Cornelius W. Wickersham

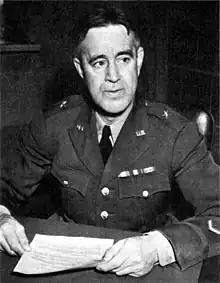
Cornelius Wendell Wickersham as a brigadier general

Cornelius Wendell Wickersham (June 25, 1885 – January 31, 1968) was a decorated United States Army officer with the rank of Lieutenant general; a lawyer and an award-winning author of philatelic literature. He studied at the Harvard University and practiced law for several years, before embarked for France during World War I. Wickersham served as Assistant Chief of Staff for Operations of IV Corps during Battle of Saint-Mihiel and received Army Distinguished Service Medal.